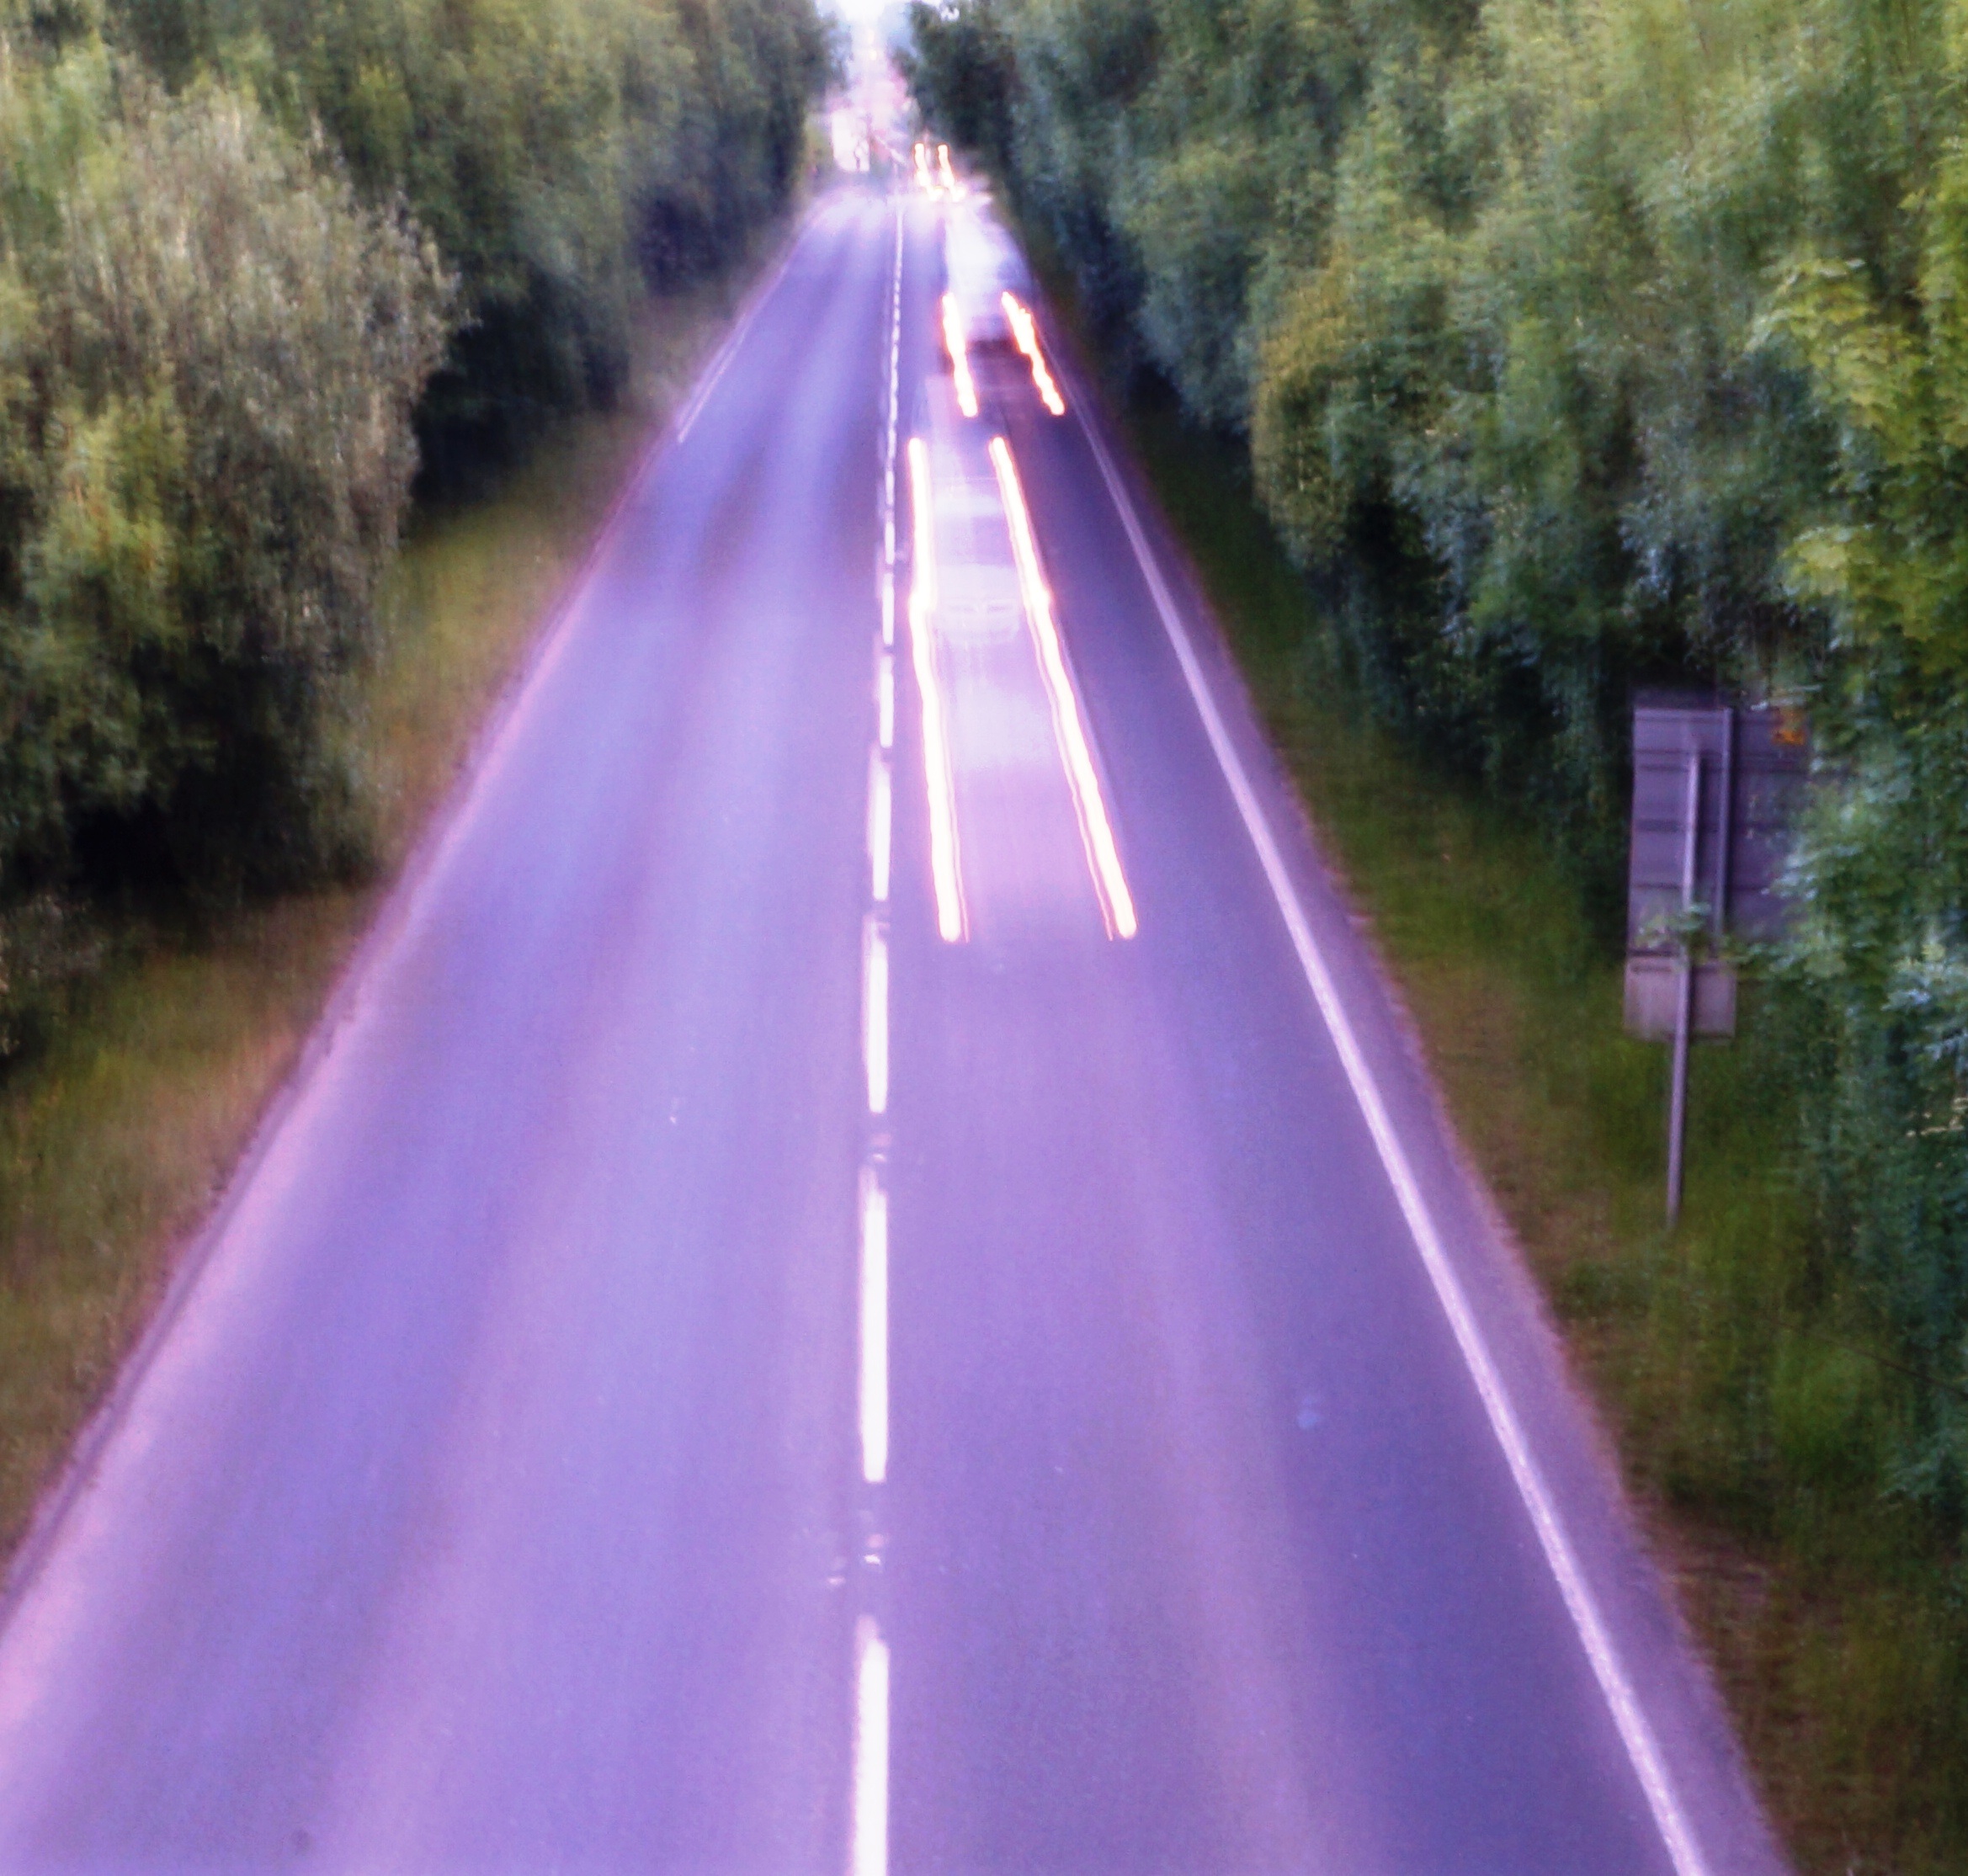
road, highway, transport, lane, infrastructure